Immigration detention in Australia

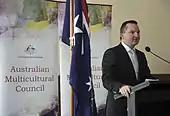
Chris Bowen, Minister for Immigration in the Gillard government oversaw a restoration of offshore processing of asylum seekers following the closure of the system by the Rudd government.

Department of Immigration and Citizenship statistics reflect that there were 4,783 people in immigration detention facilities and alternative places of detention, including 3,951 in immigration detention on the mainland and 832 in immigration detention on Christmas Island as at 31 January 2012. The number of people in immigration detention who arrived unlawfully by air or boat as at 31 January 2012 was 6,031, representing about 94 per cent of the total immigration detention population. There were also 344 people (about five per cent of the total immigration population) who arrived in Australia lawfully and were subsequently taken into immigration detention for either overstaying their visa conditions, resulting in visa cancellation.